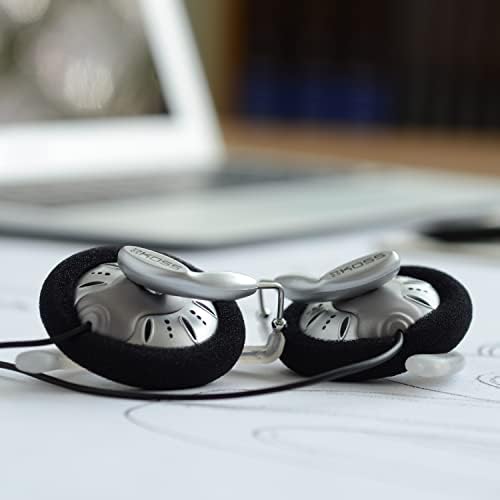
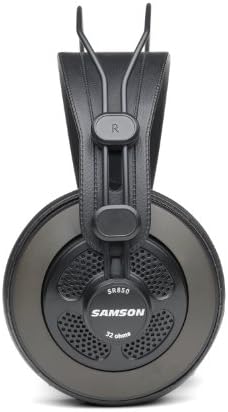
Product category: headphones
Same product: no